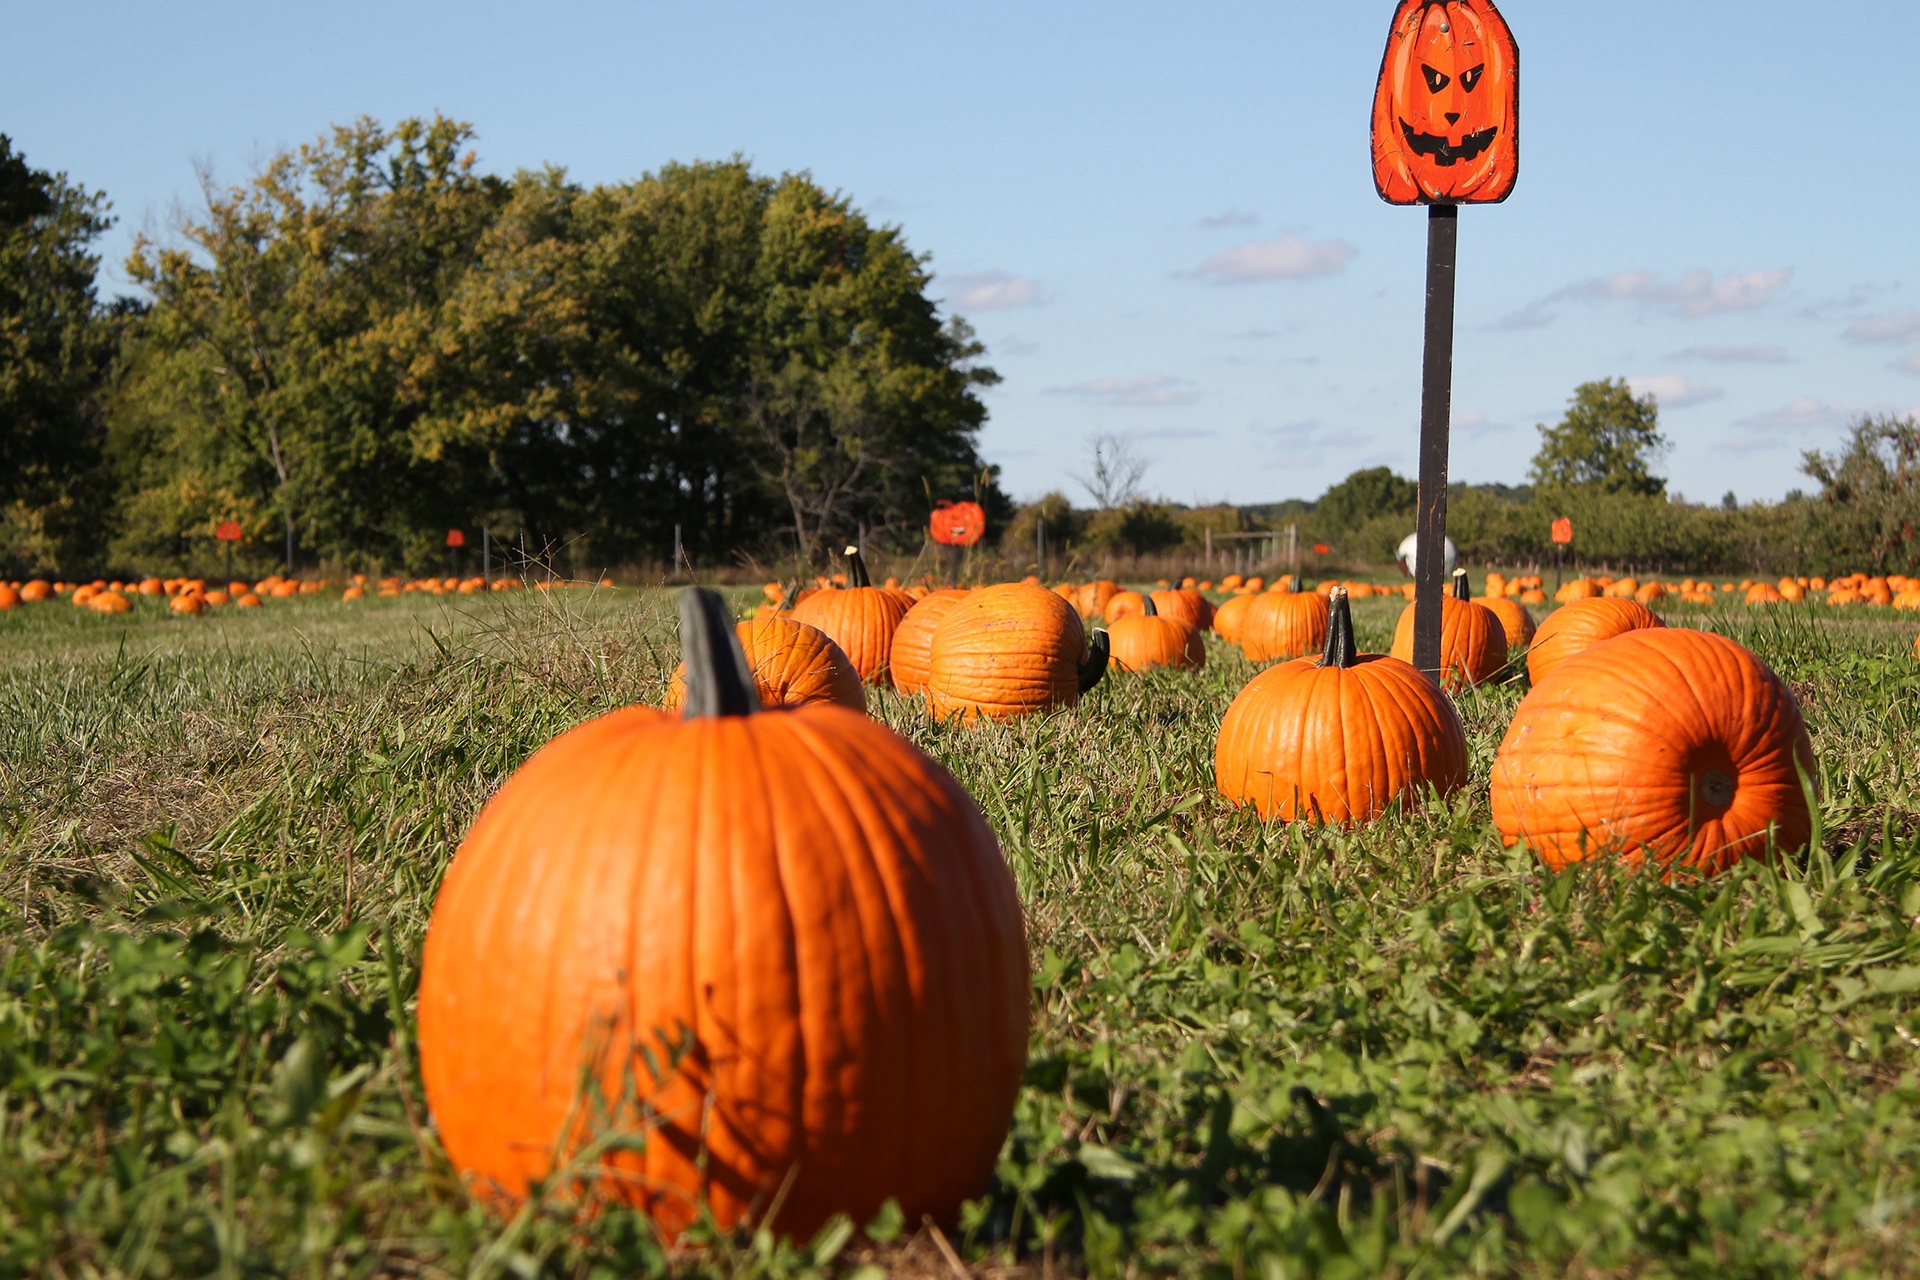
farm, fall, orange, harvest, autumn, pumpkin, halloween, season, gourd, thanksgiving, pumpkin patch, seasonal, calabaza, october, cucurbita, man made object